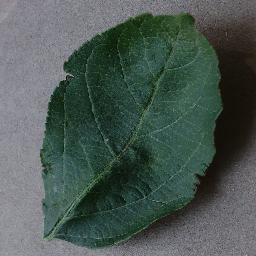
Label: Apple___healthy